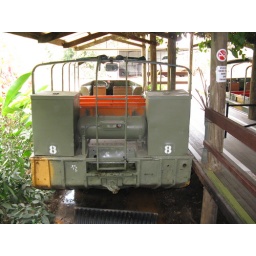
Travel by army duck through the rain forest Pamagirri, outside Kuranda, Queensland, Australia.